Exponential map (Riemannian geometry)

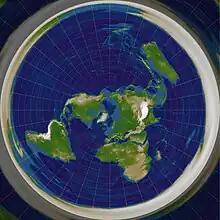
The exponential map of the Earth as viewed from the north pole is the polar azimuthal equidistant projection in cartography.

In Riemannian geometry, an exponential map is a map from a subset of a tangent space T"M" of a Riemannian manifold (or pseudo-Riemannian manifold) "M" to "M" itself. The (pseudo) Riemannian metric determines a canonical affine connection, and the exponential map of the (pseudo) Riemannian manifold is given by the exponential map of this connection.